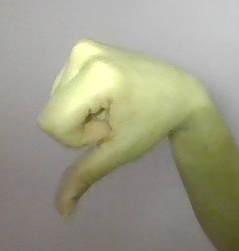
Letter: waw